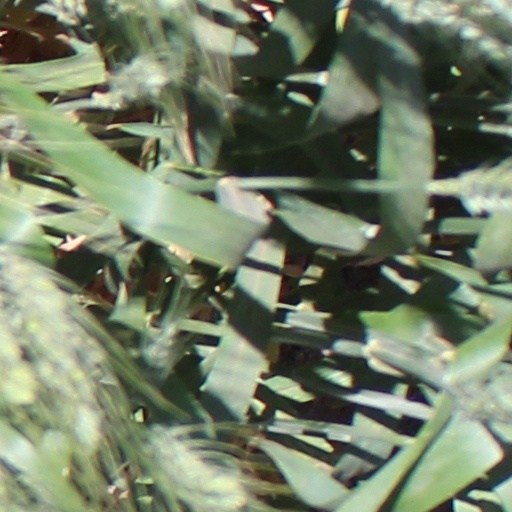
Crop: wheat